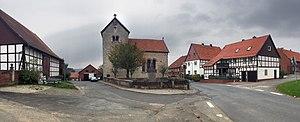
Dankelsheim est un quartier de la commune allemande de Bad Gandersheim, dans l'arrondissement de Northeim, Land de Basse-Saxe.